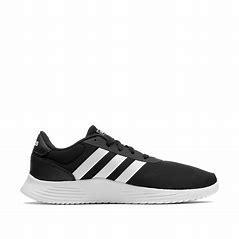
Brand: Adidas
Model: Lite Racer 2